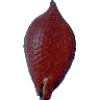
Label: Salak 1